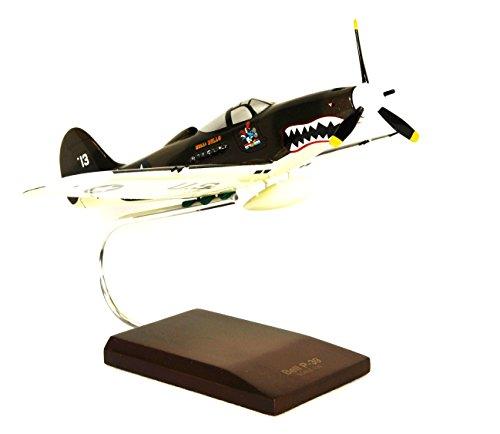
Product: Mastercraft Collection Bell P-39D Airacobra Model Scale:1/32
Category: Toys & Games | Hobbies | Models & Model Kits | Pre-Built & Diecast Models | Aircraft
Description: Great Condition.
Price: $92.91
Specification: ProductDimensions:10.8x12.8x7inches|ItemWeight:2.8pounds|ShippingWeight:2.8pounds(Viewshippingratesandpolicies)|DomesticShipping:ItemcanbeshippedwithinU.S.|InternationalShipping:ThisitemcanbeshippedtoselectcountriesoutsideoftheU.S.LearnMore|ASIN:B0006N1QNQ|Itemmodelnumber:MCP39DW|Manufacturerrecommendedage:12yearsandup